Asaph Hall

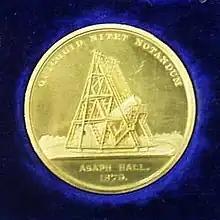
Hall's Gold Medal of the Royal Astronomical Society

Hall was elected as a member to the American Philosophical Society in 1878. He won the Lalande Prize of the French Academy of Sciences in 1878, the Gold Medal of the Royal Astronomical Society in 1879, the Arago Medal in 1893, and was made a Chevalier in the Ordre national de la Légion d'honneur (French Legion of Honor) in 1896. In 1885, he was President of the Philosophical Society of Washington. Hall crater on the Moon as well as Hall crater on the Martian moon Phobos are named in his honor.